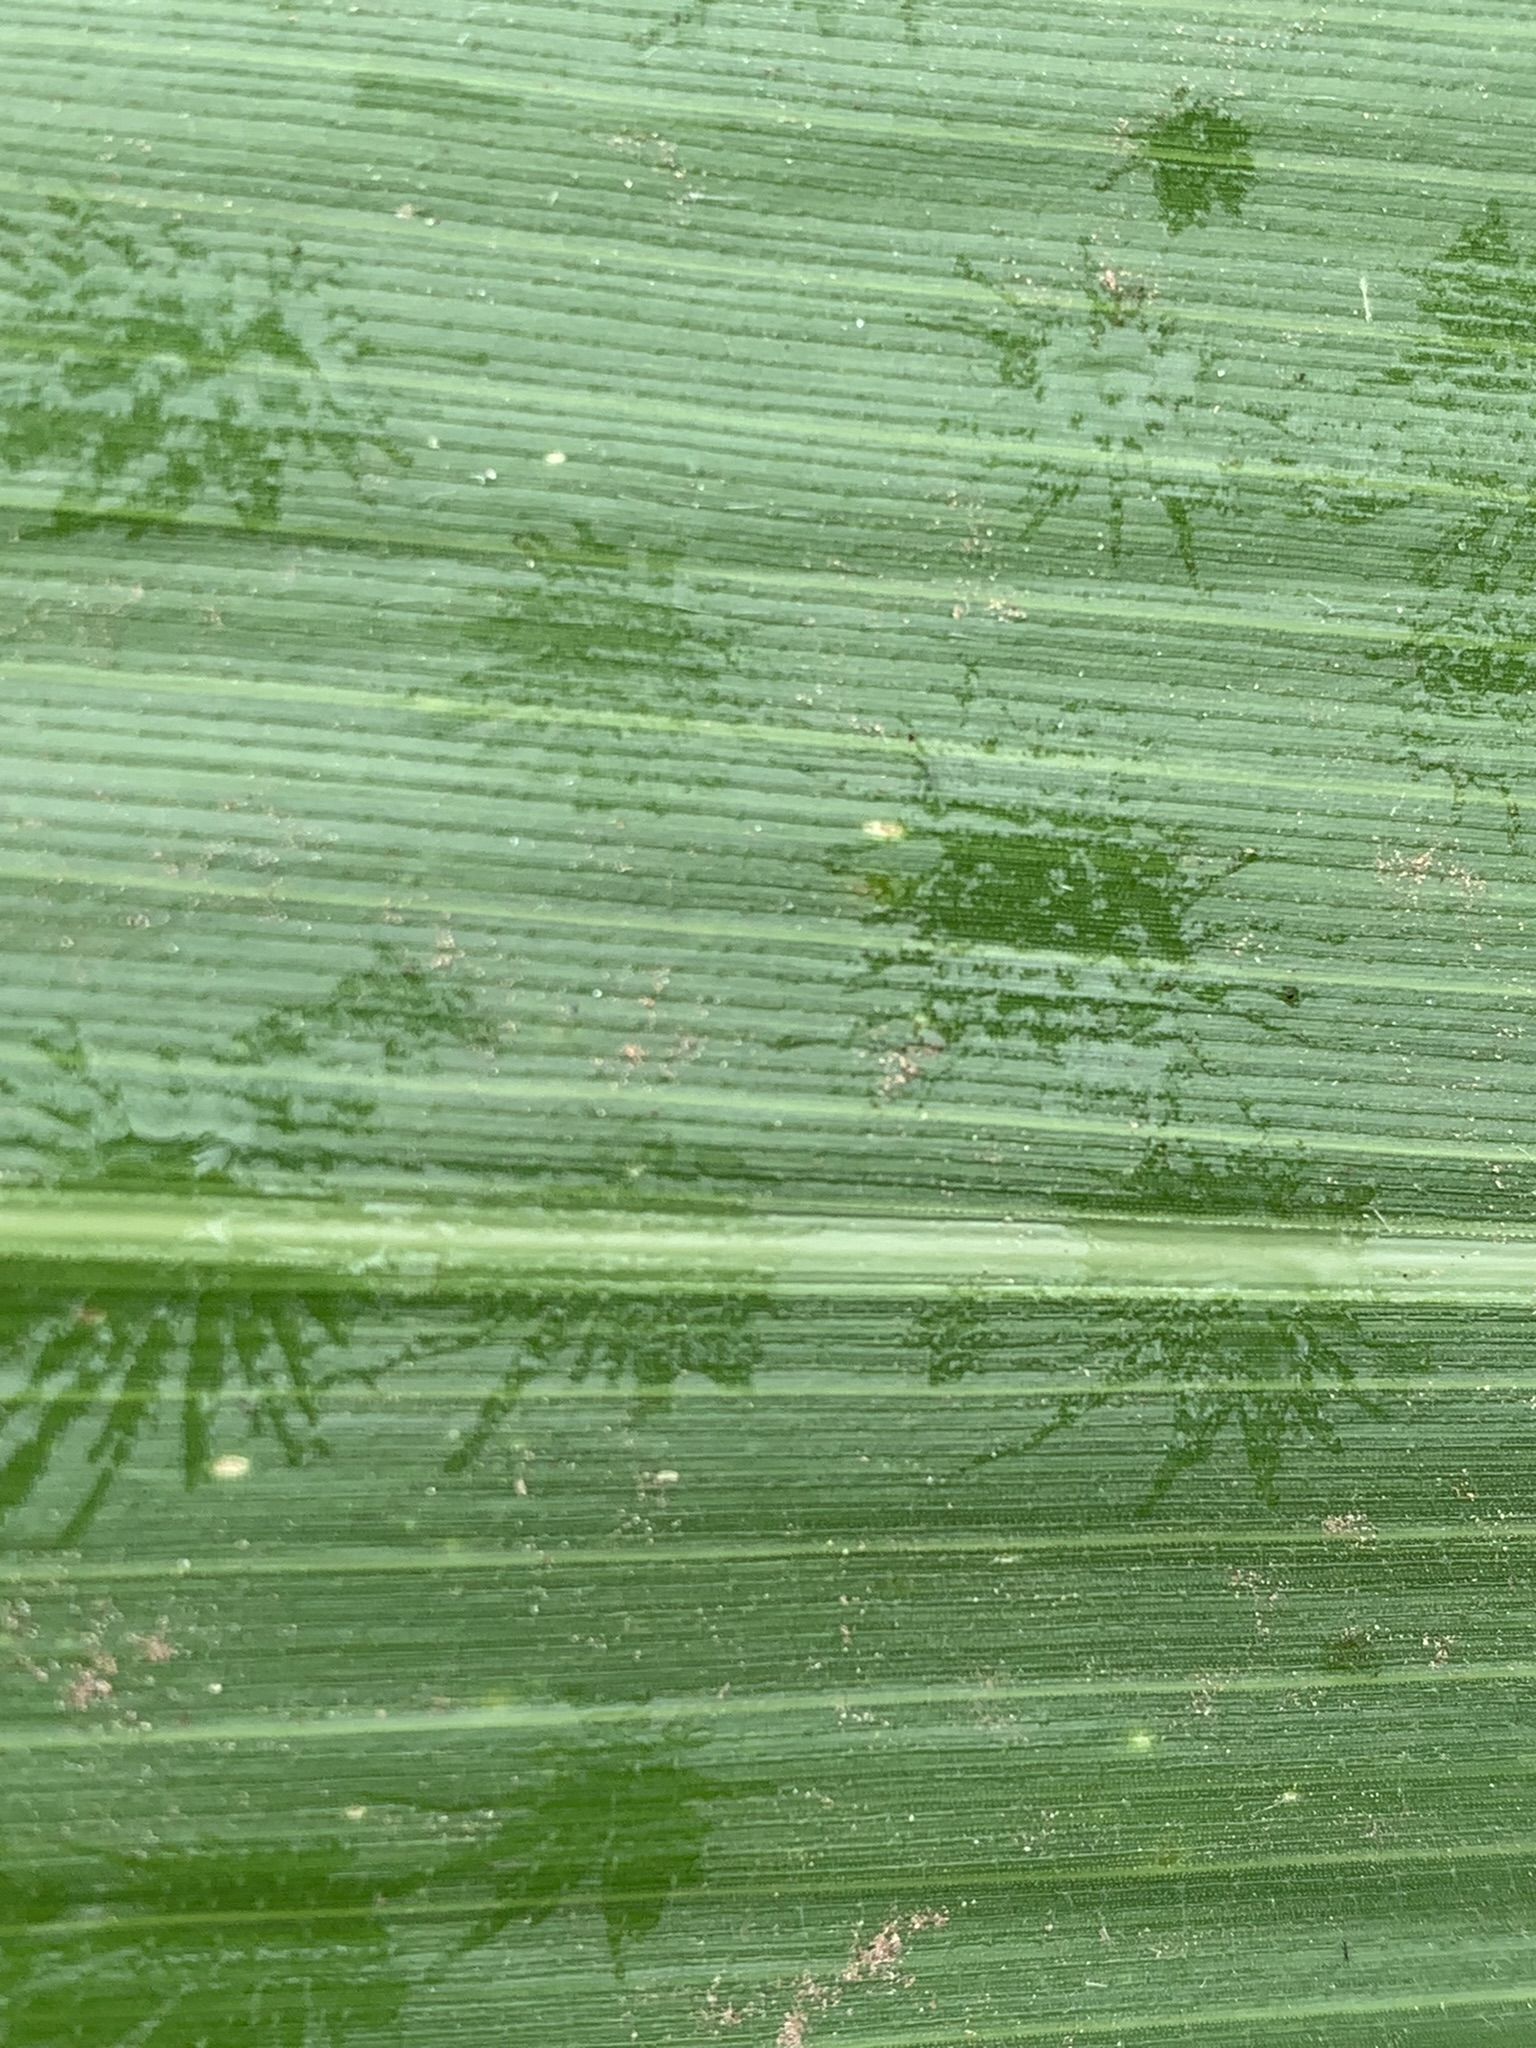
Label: Healthy